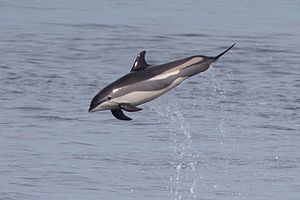
Hvidskæving
Hvidskæving eller hvidside er en kortnæbbet delfin, der er vidt udbredt i Nordatlanten.